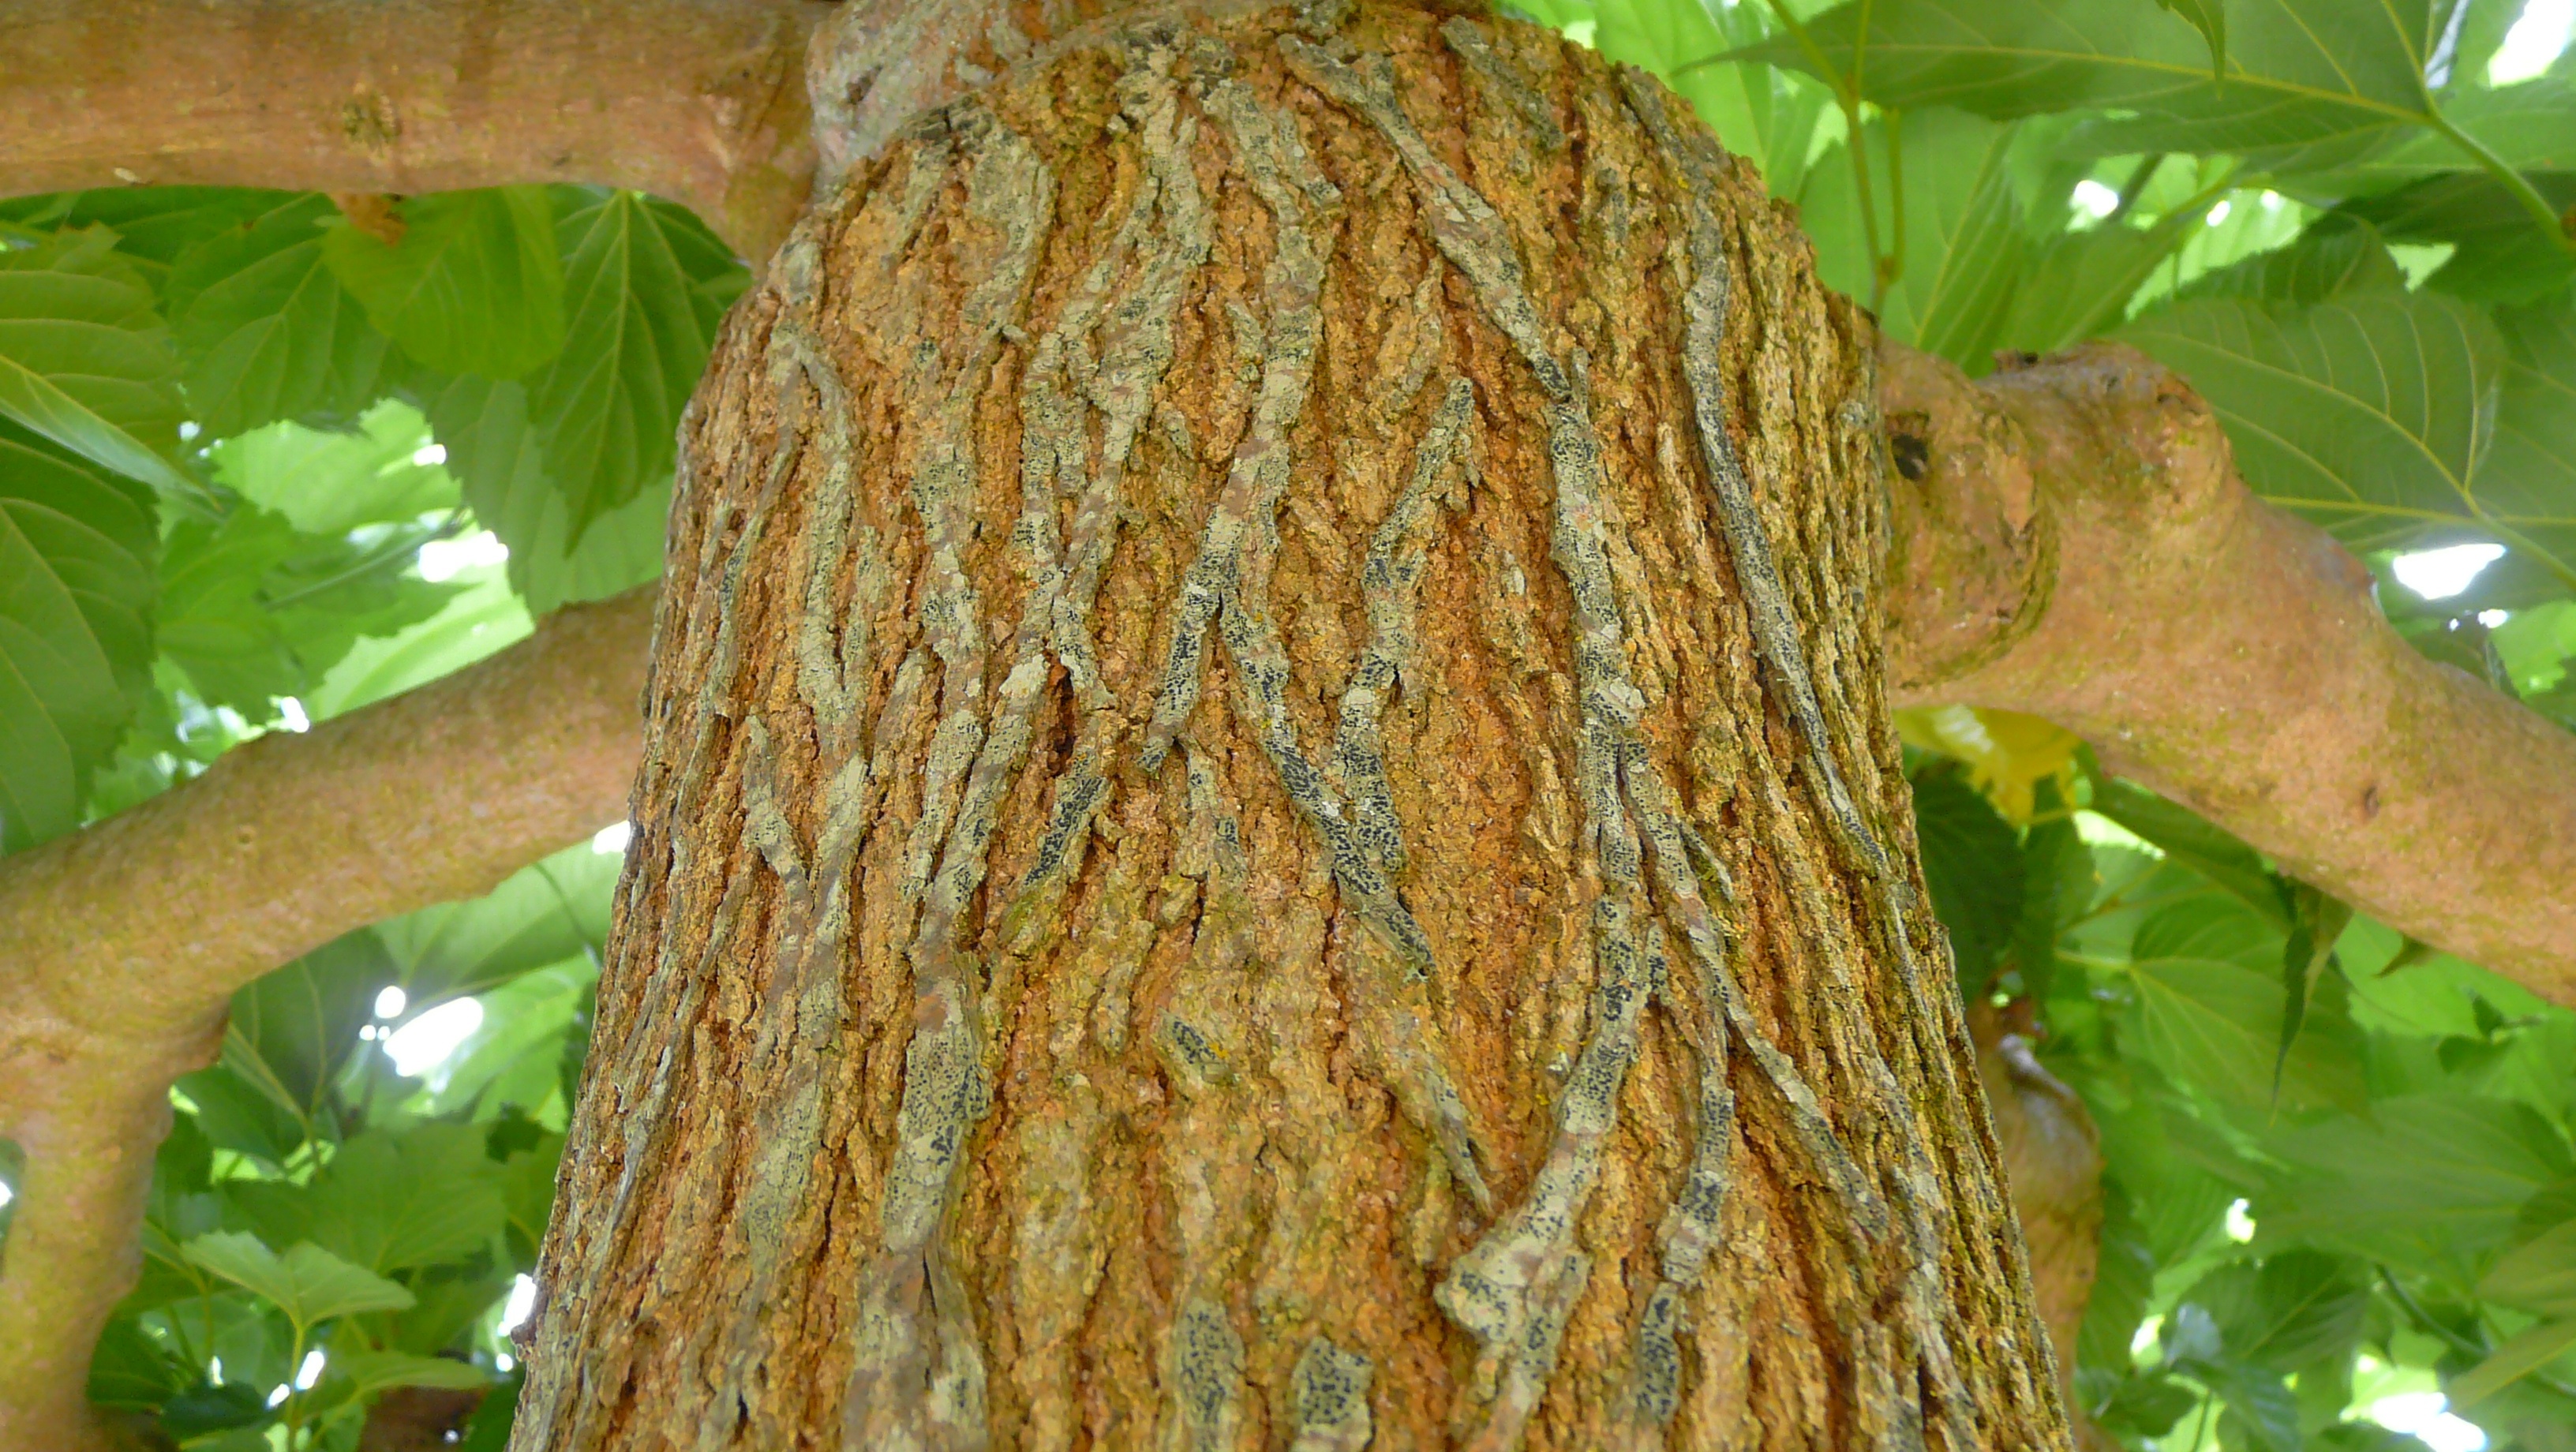
tree, nature, branch, plant, wood, trunk, summer, bark, aircraft, food, spring, green, produce, crop, brown, agriculture, garden, gourd, root, coconut, earth, branches, leave, jackfruit, mulberry, flowering plant, plane tree, grass family, land plant, momordica charantia